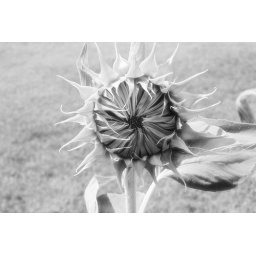
The congregation of a church near my house has a garden planted and these sunflowers are a part of it.